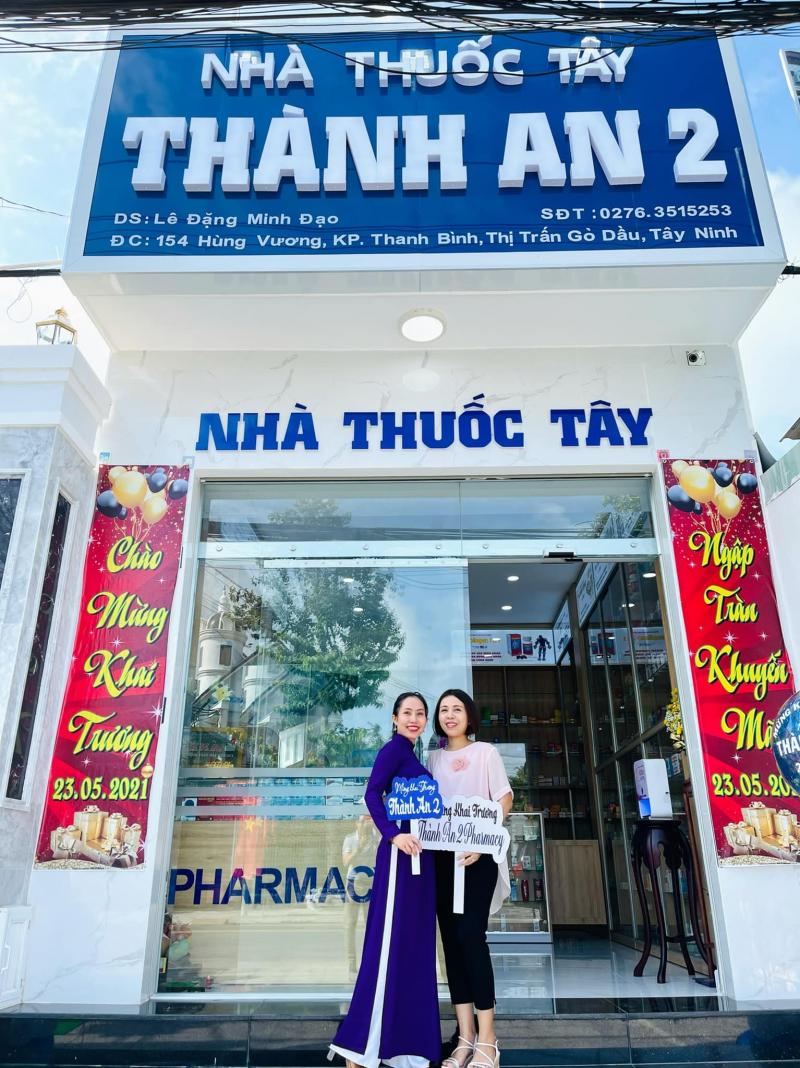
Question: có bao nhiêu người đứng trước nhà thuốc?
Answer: có hai người đứng trước nhà thuốc